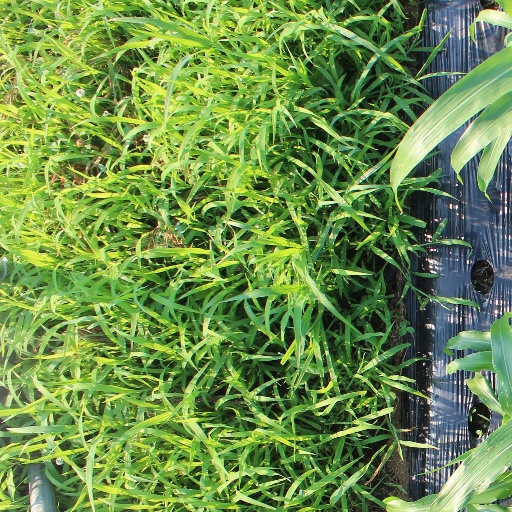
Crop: sorghum